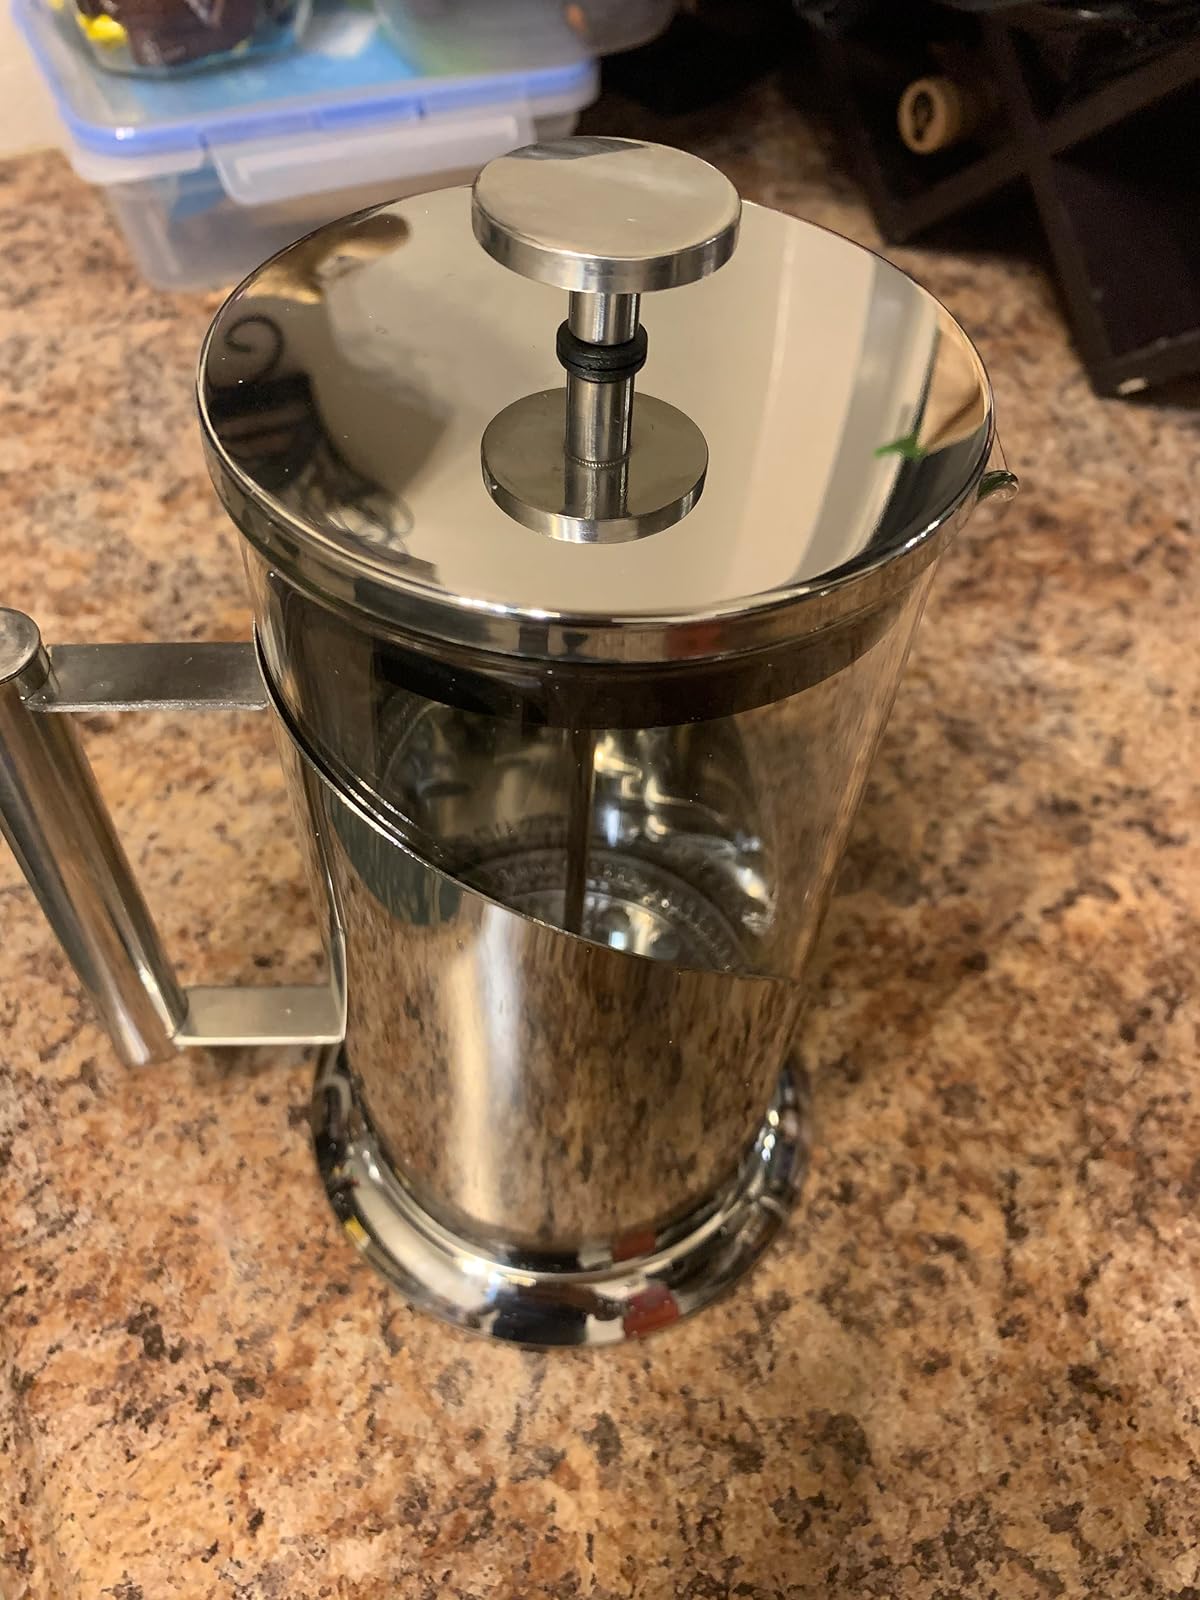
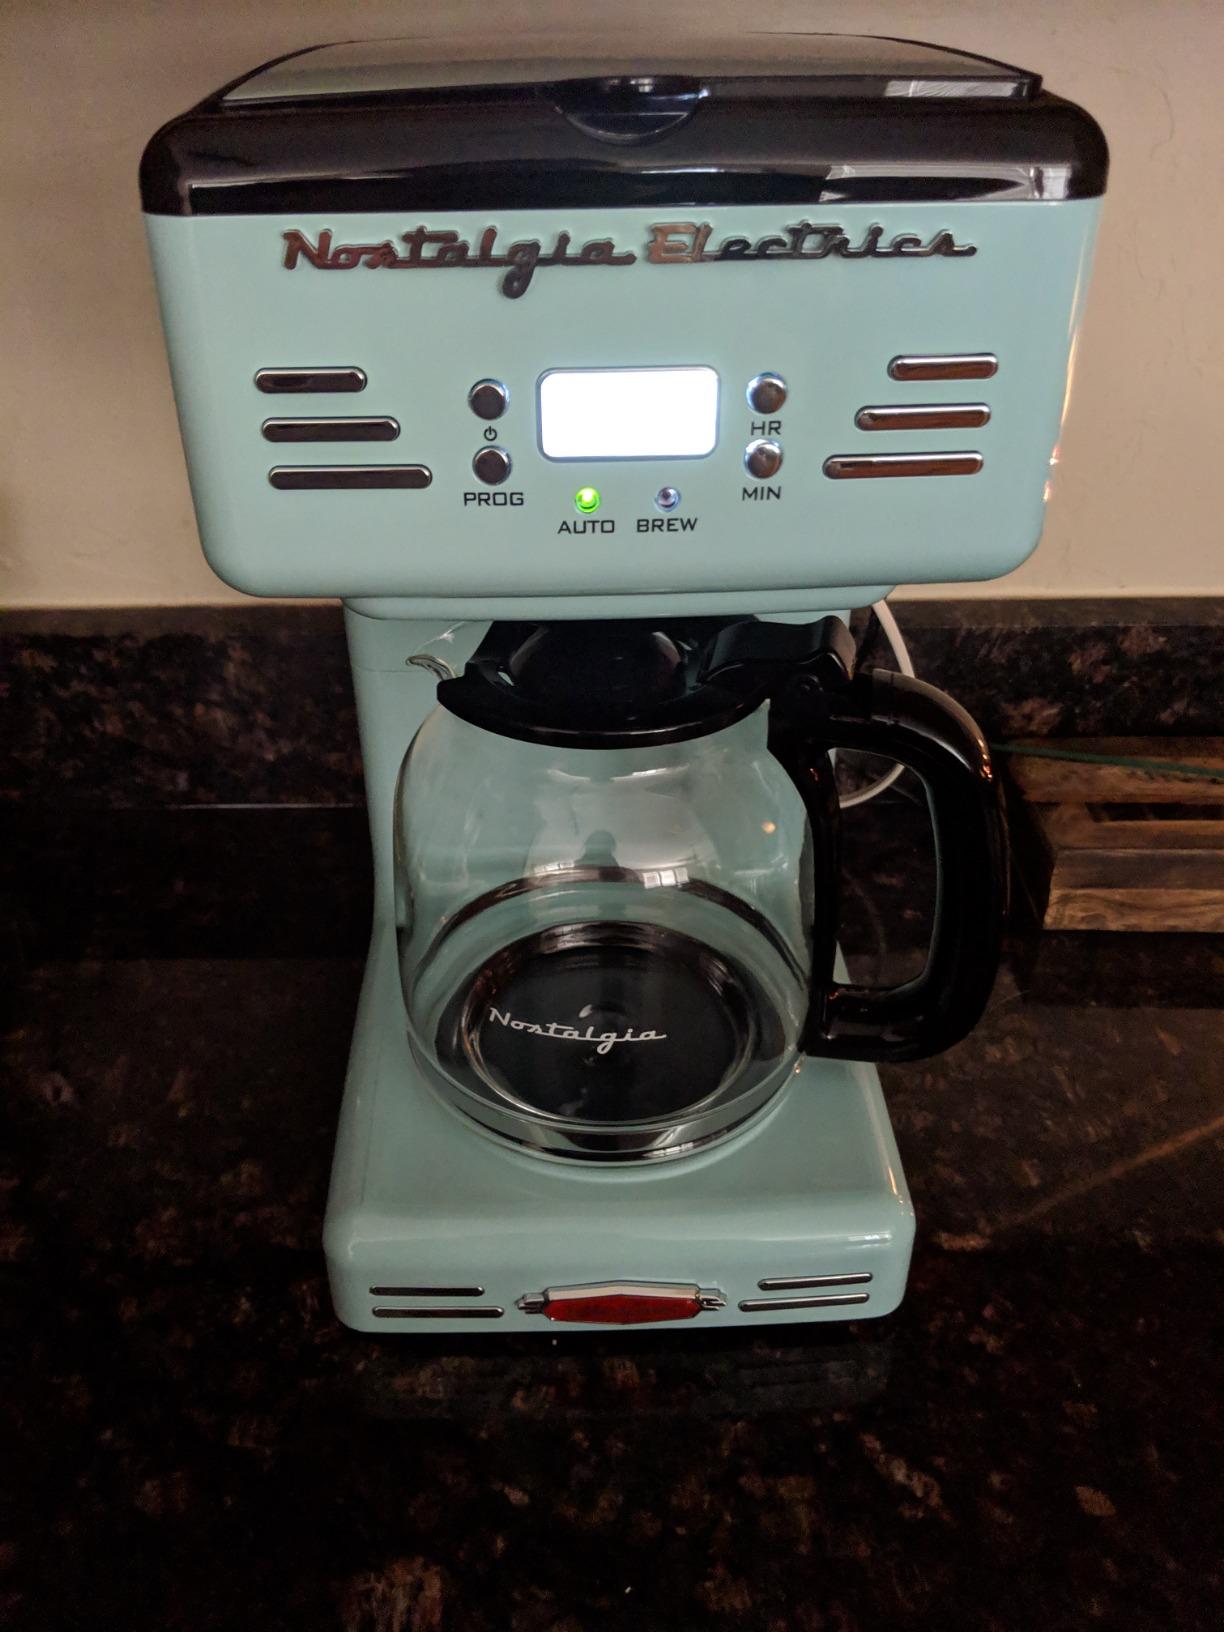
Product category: items_tea
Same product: no